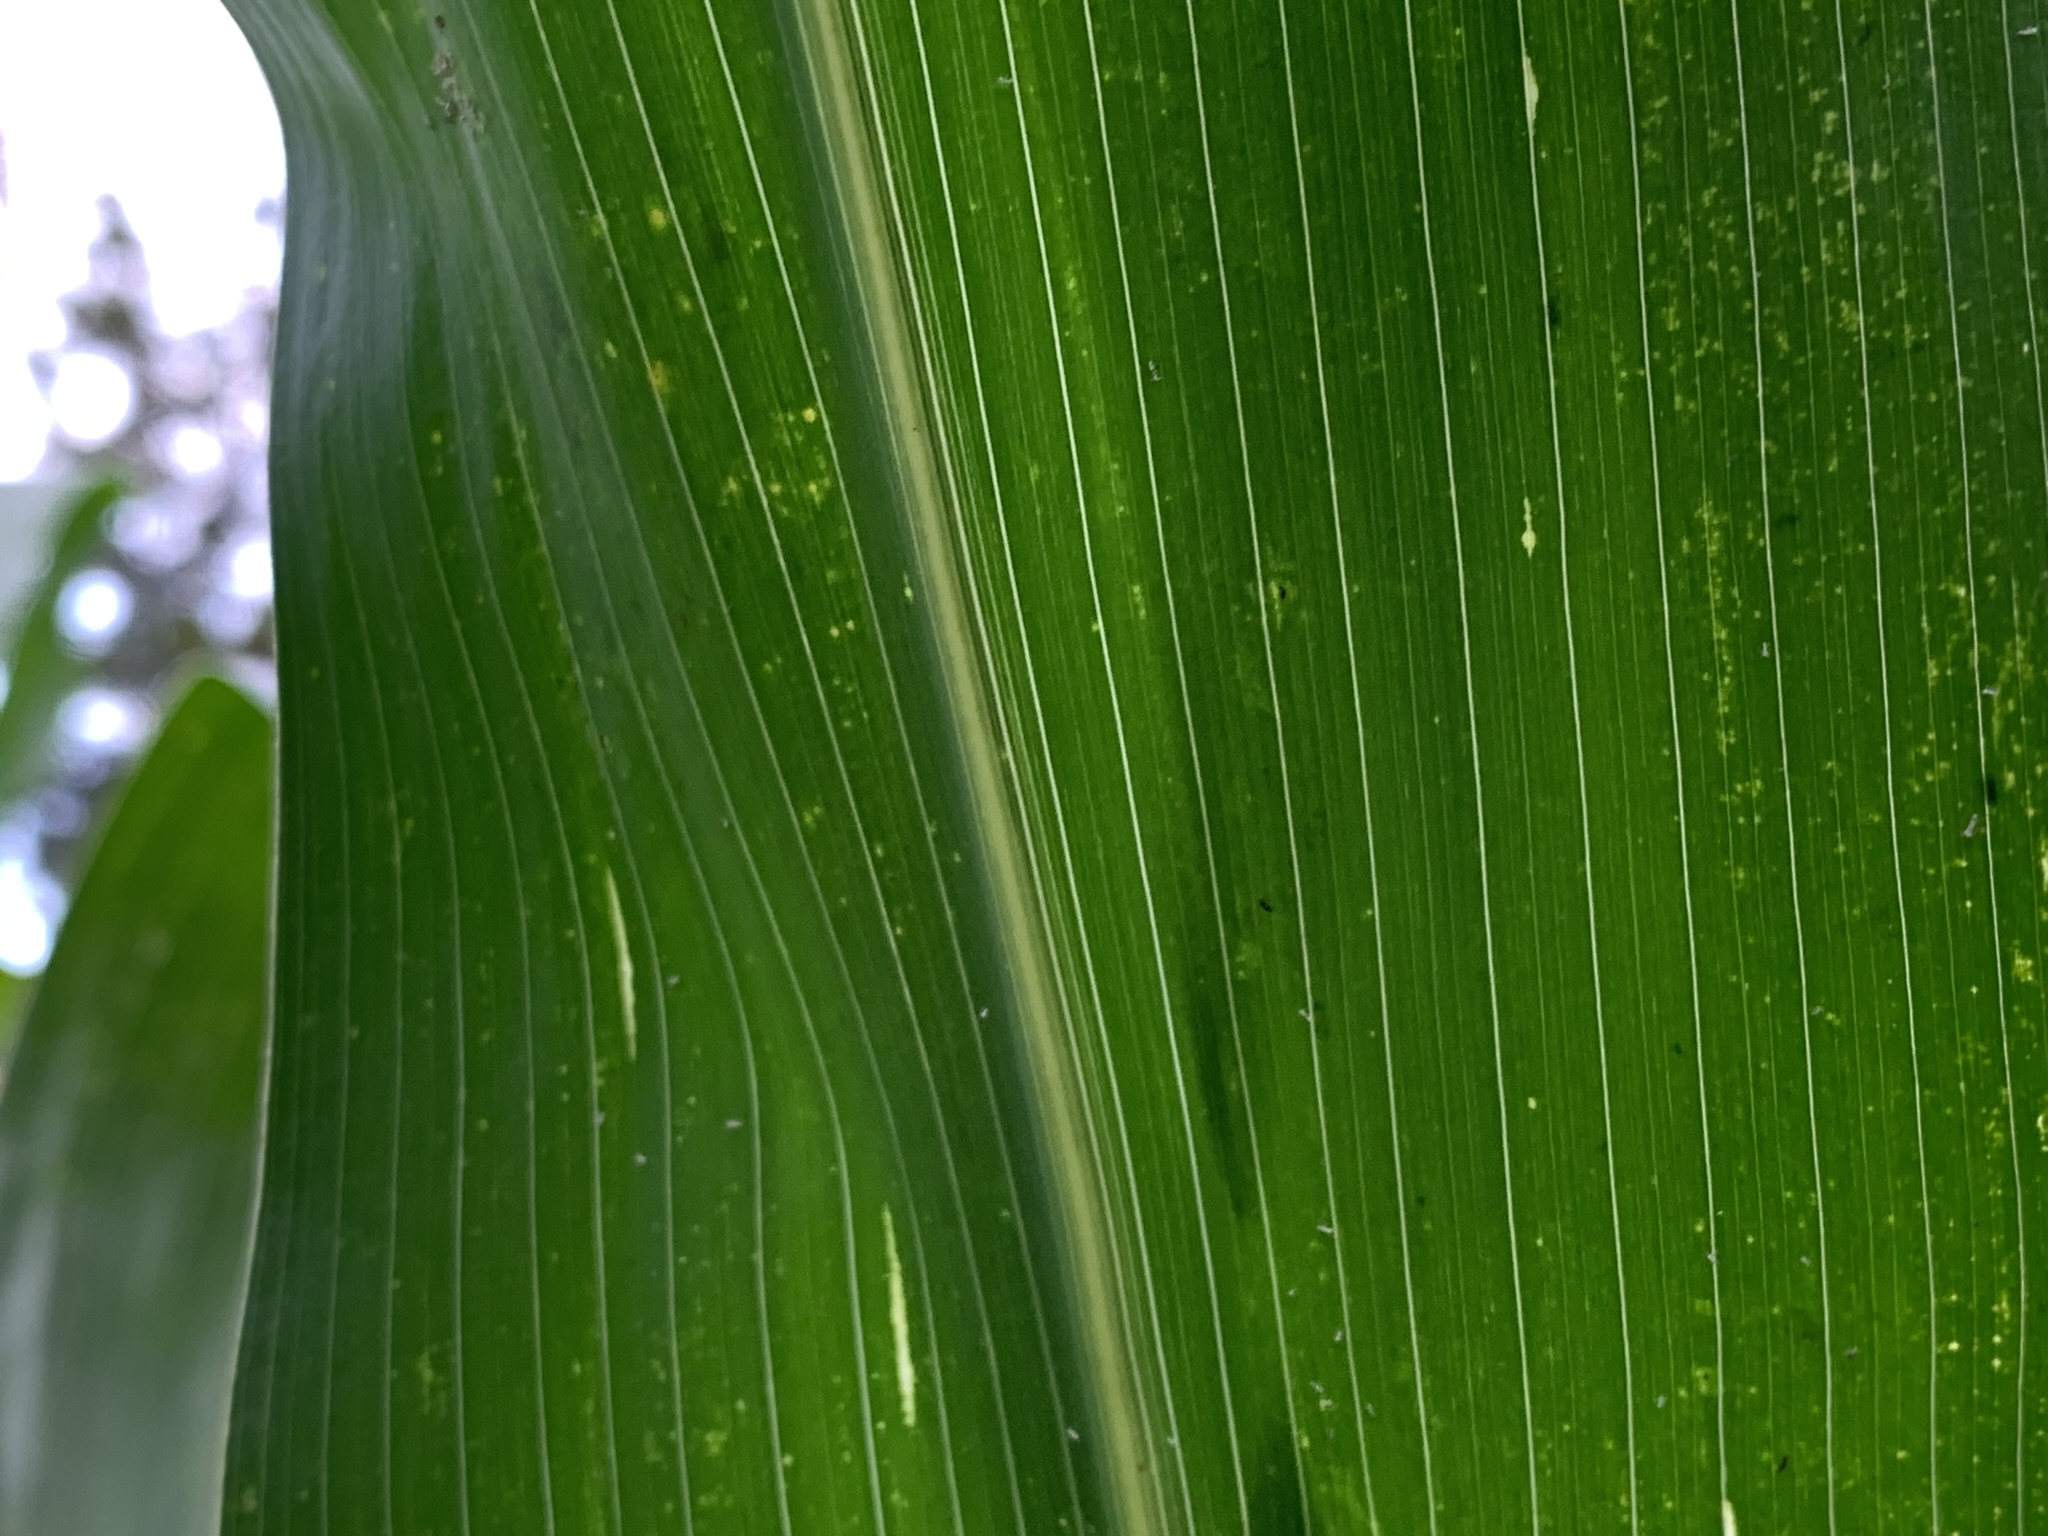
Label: MSV